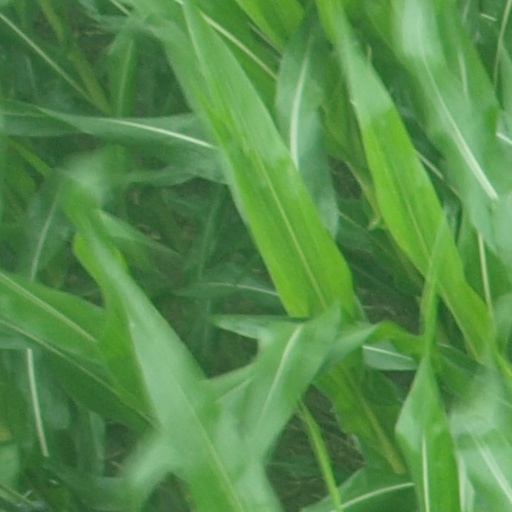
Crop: maize; corn